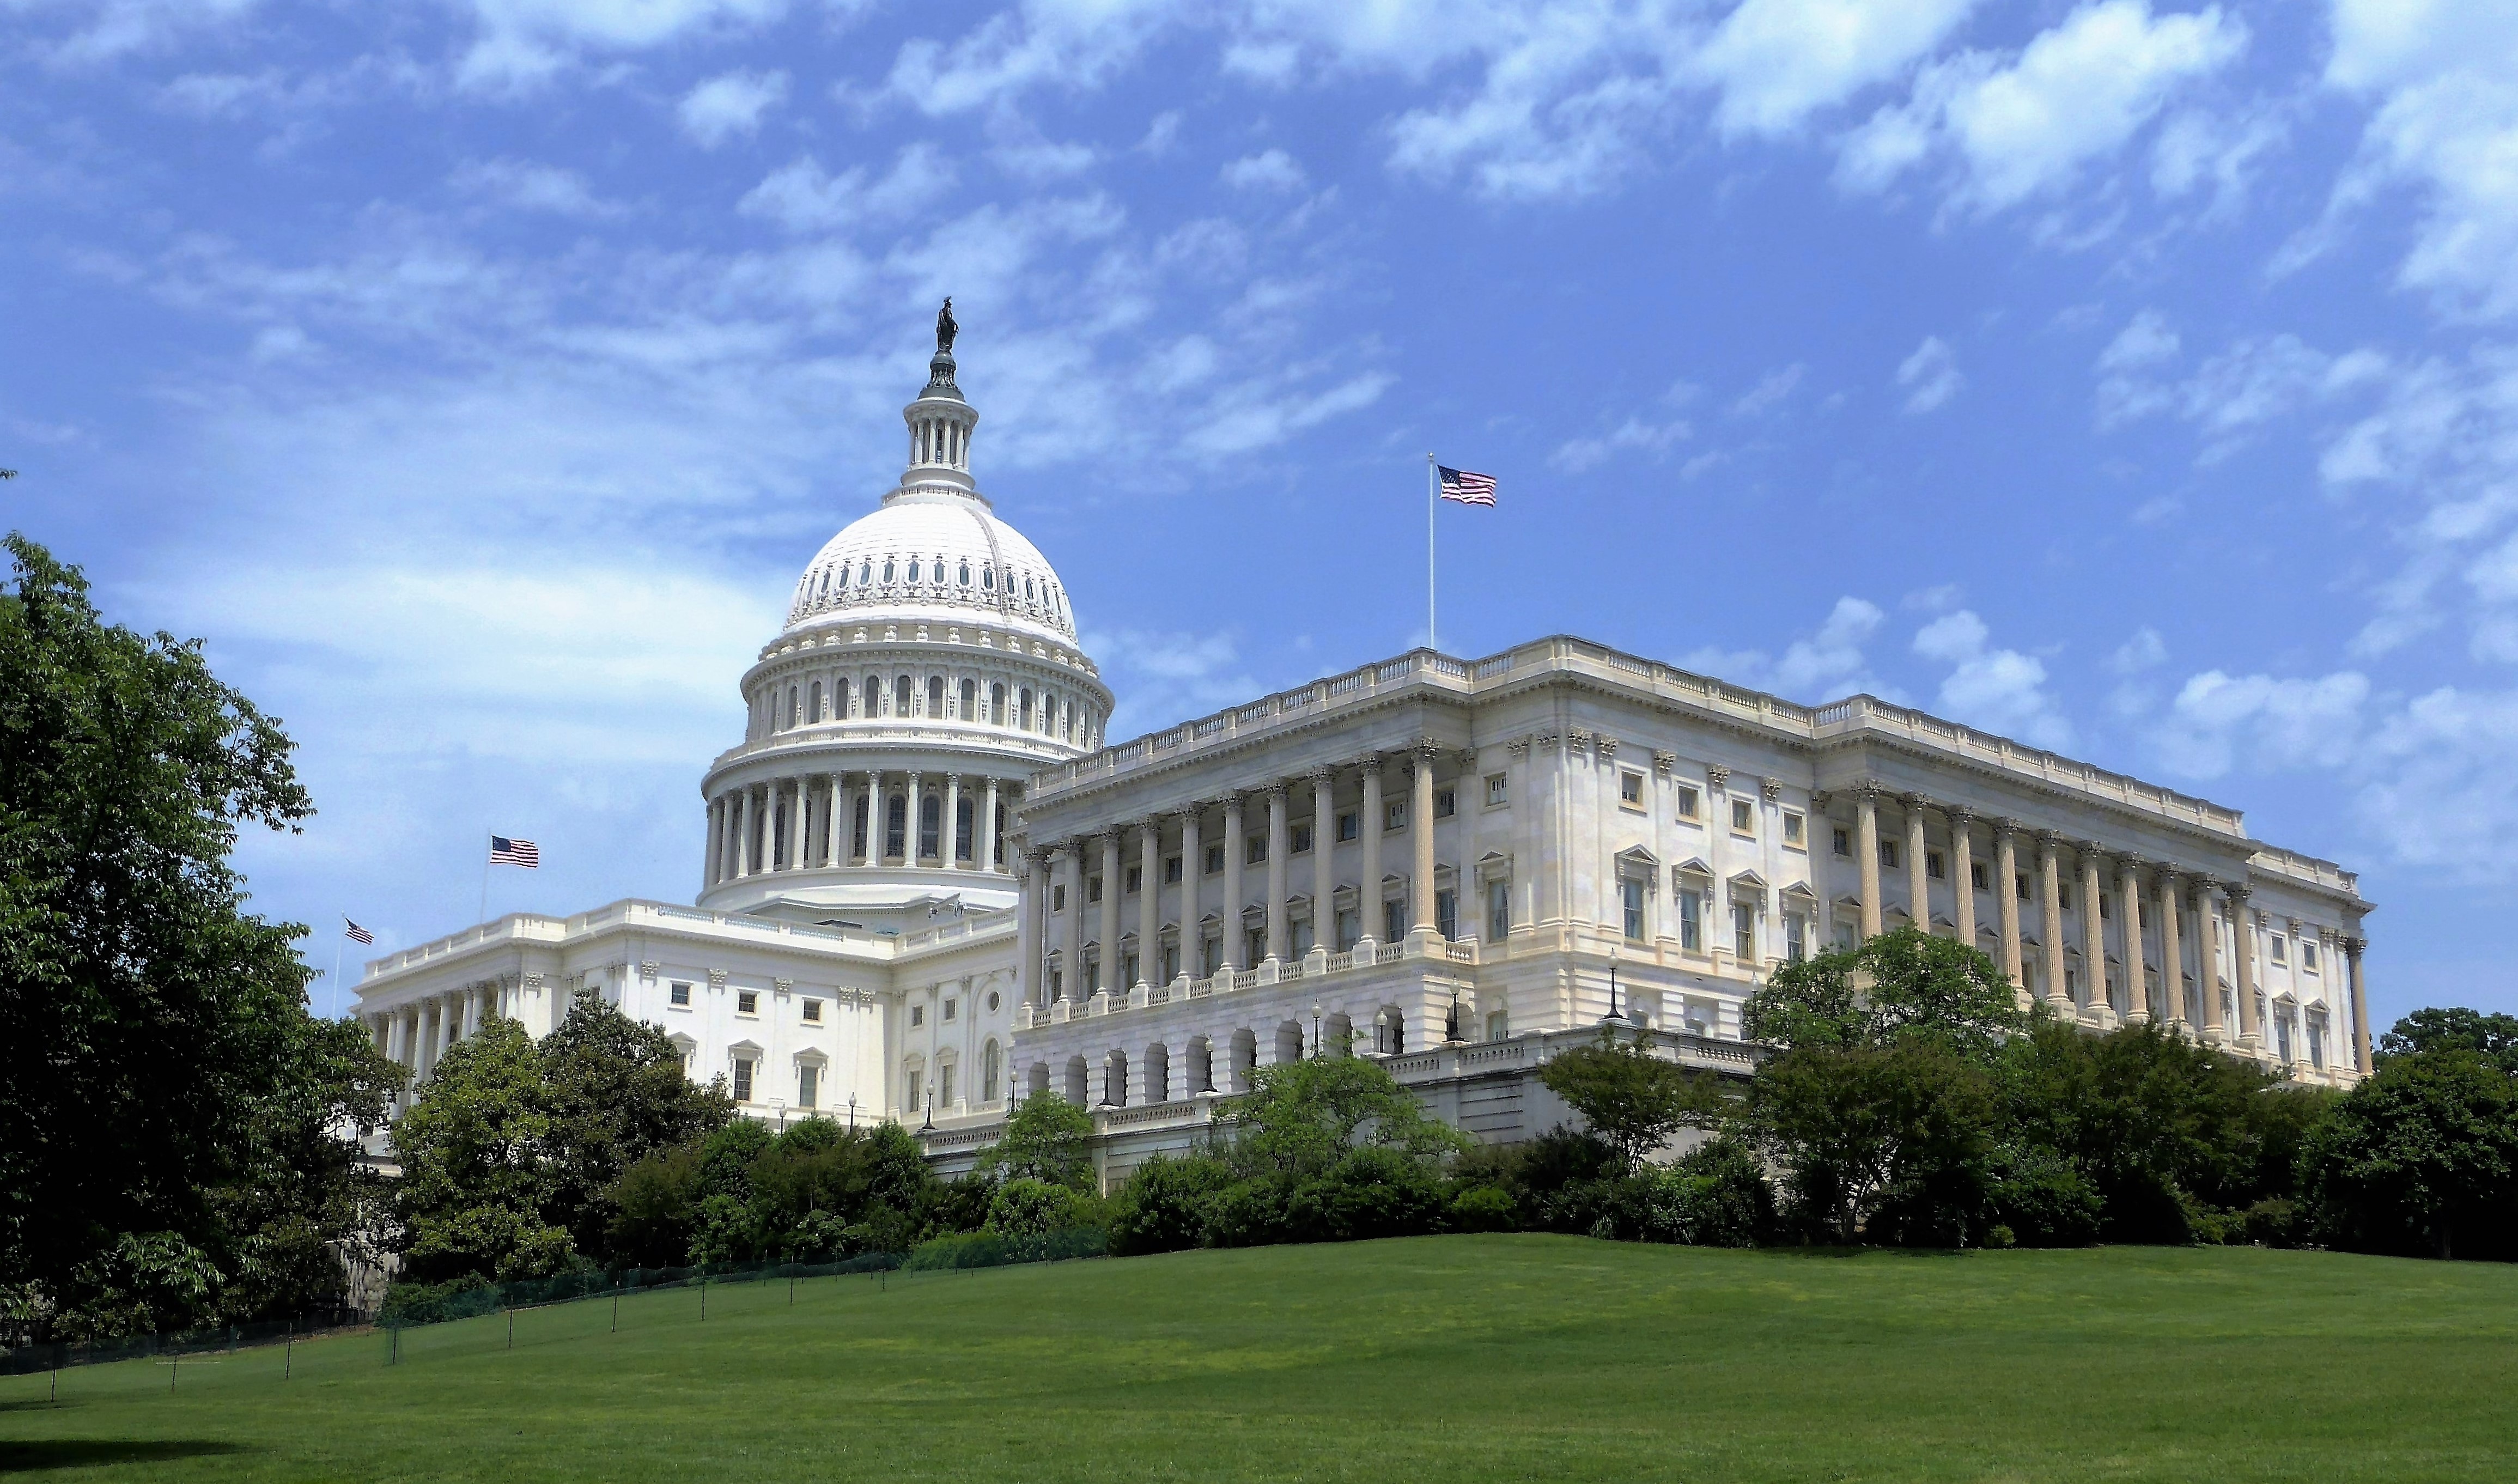
mansion, building, chateau, palace, usa, landmark, place of worship, washington, reign, government, estate, capitol, stately home